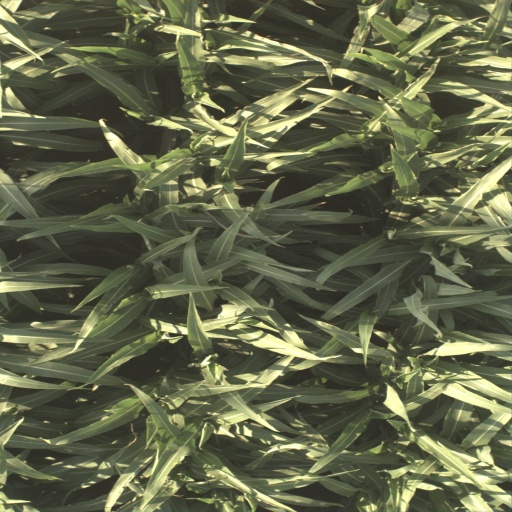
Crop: sorghum